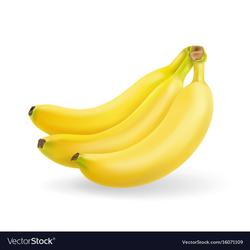
Label: Banana